Rülzheim station

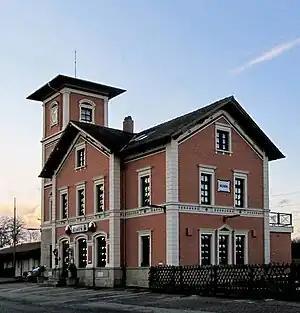
Former Rülzheim station building

Rülzheim station is a station in the town of Rülzheim in the German state of Rhineland-Palatinate. The original station was opened on 25 July 1876 with the commissioning of the Germersheim–Wörth section of Schifferstadt–Wörth railway. The address of the old entrance building, which is heritage listed, is "Bahnhofstraße 6".